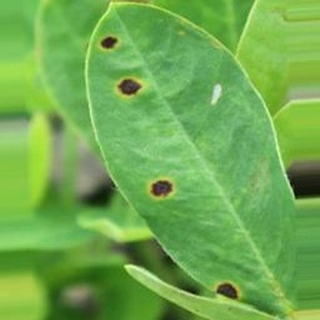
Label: groundnut_late_leaf_spot